Multidimensional seismic data processing

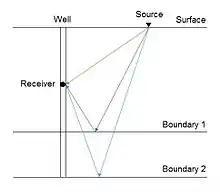
Offset VSP

There are a number of data acquisition techniques used to generate seismic profiles, all of which involve measuring acoustic waves by means of a source and receivers. These techniques may be further classified into various categories, depending on the configuration and type of sources and receivers used. For example, zero-offset vertical seismic profiling (ZVSP), walk-away VSP etc.